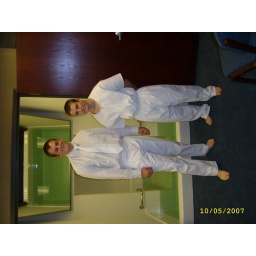
dress in white